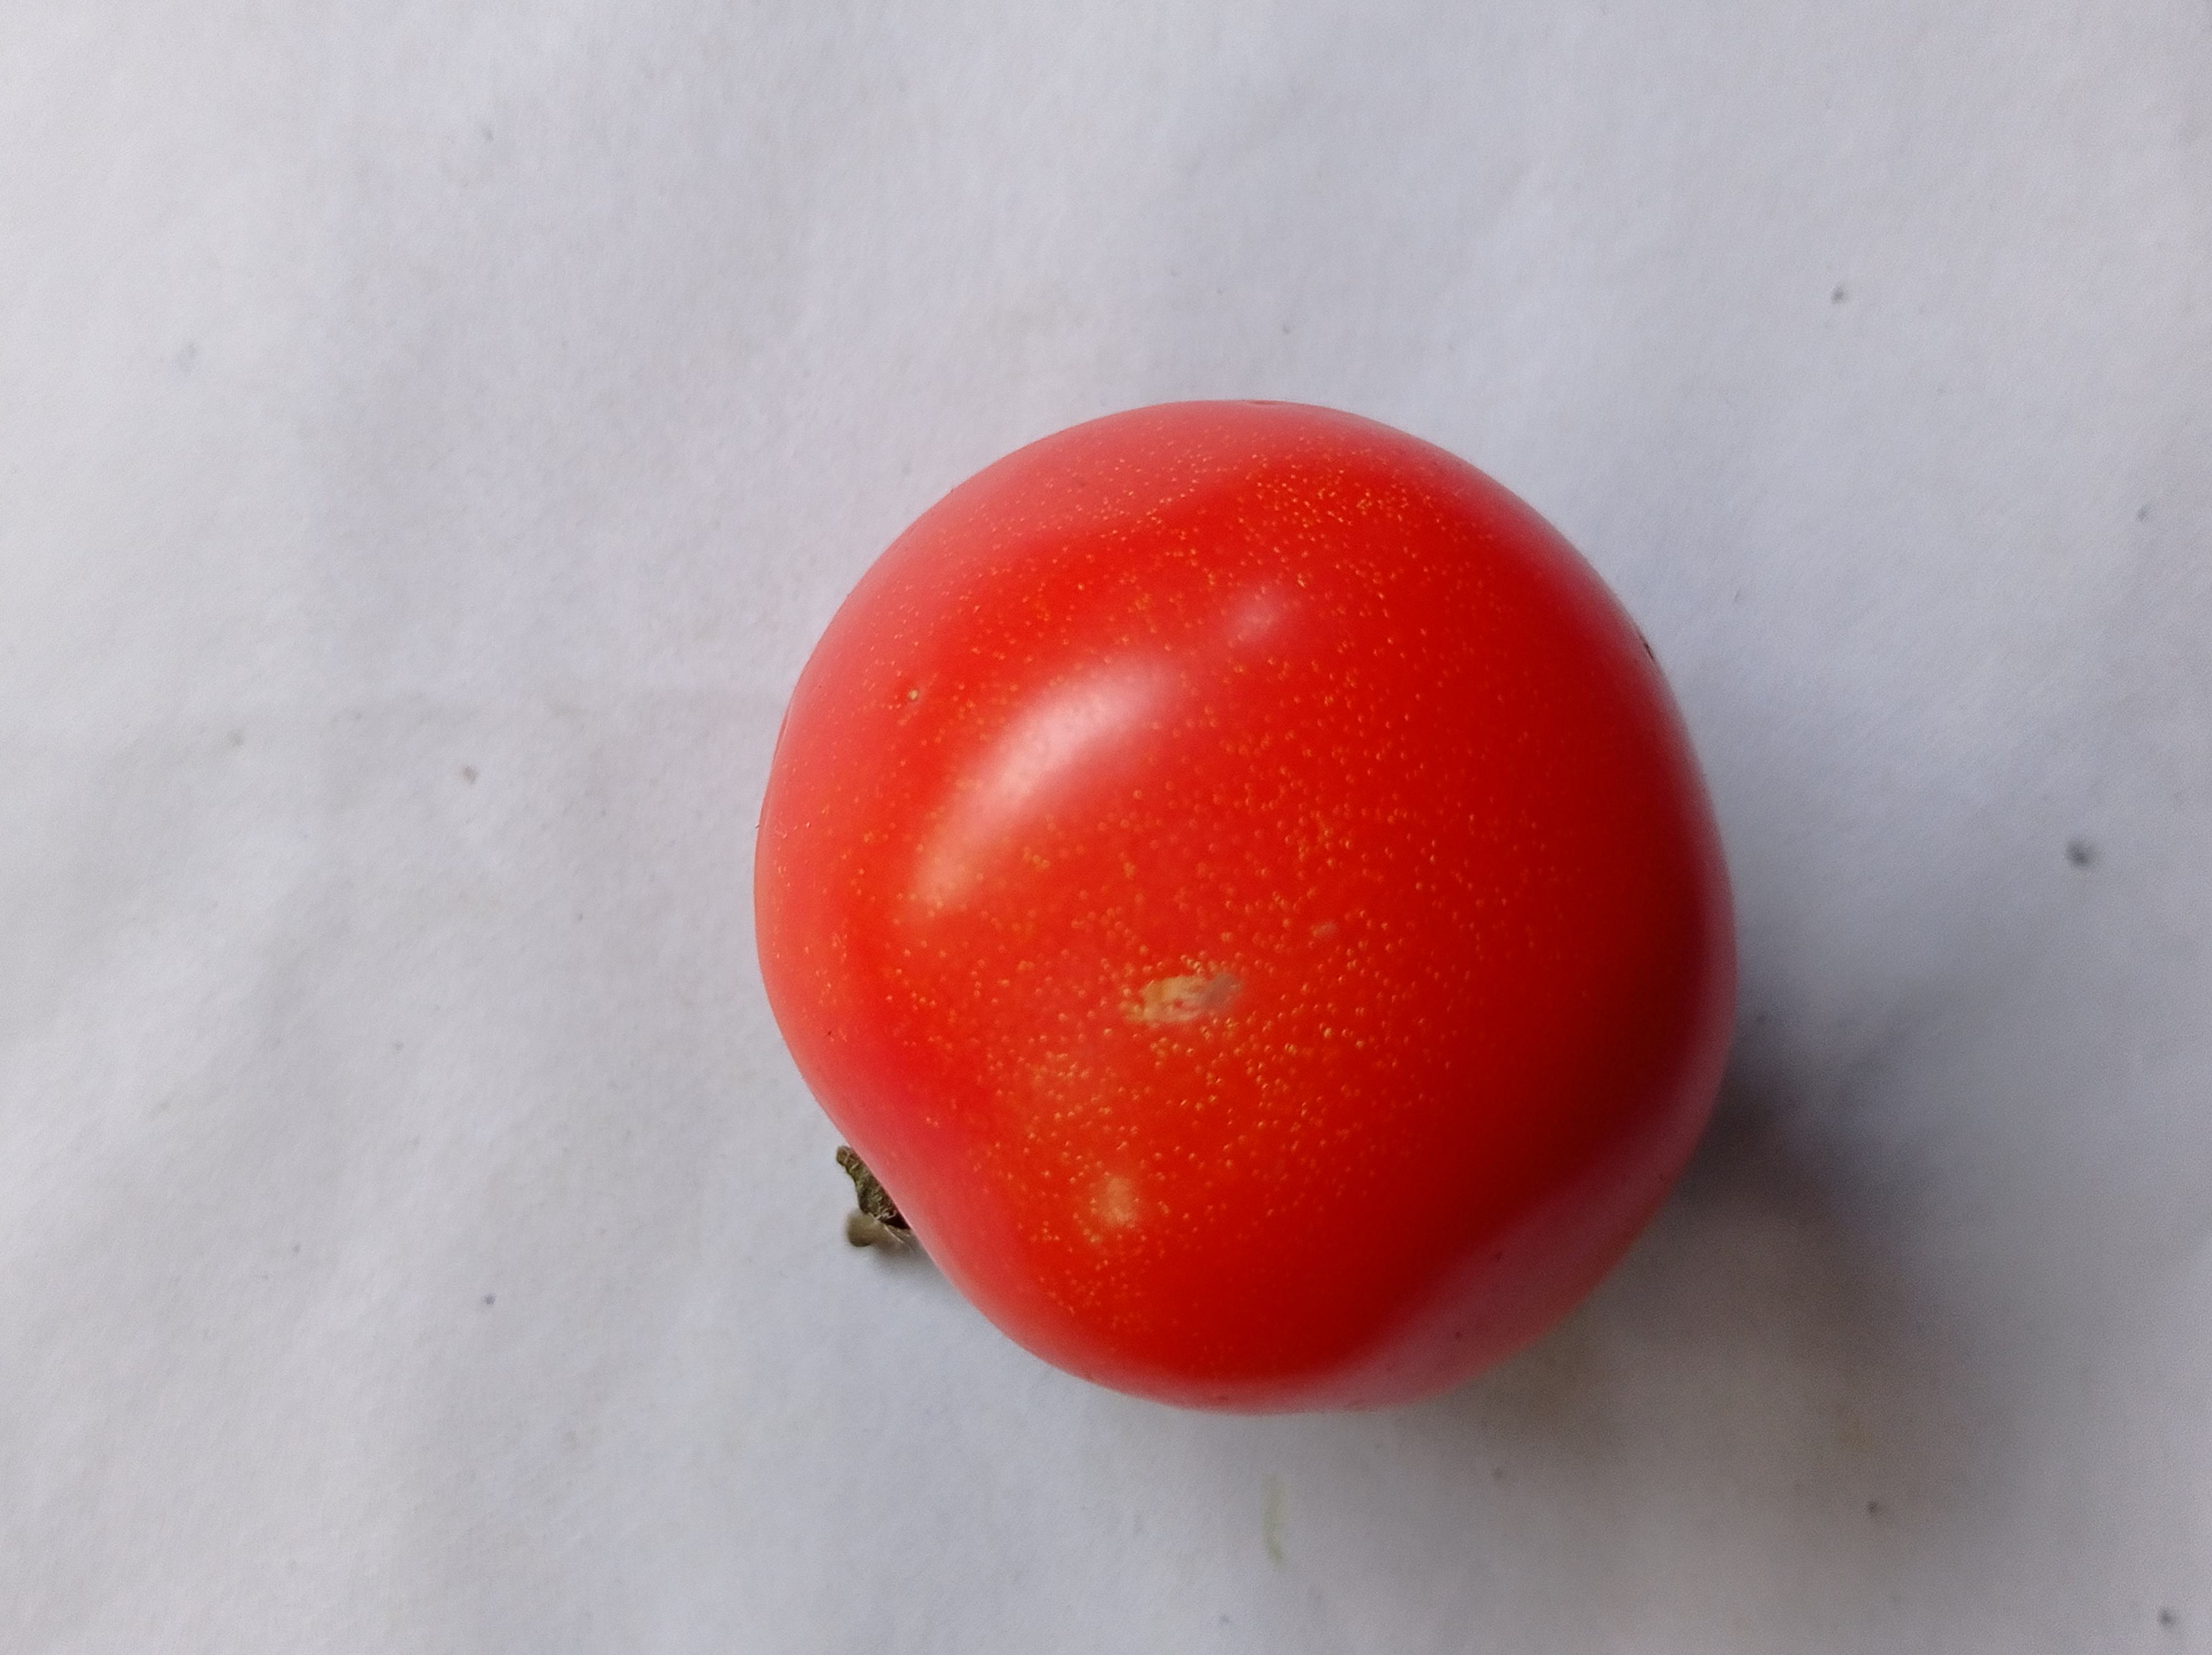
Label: Fresh